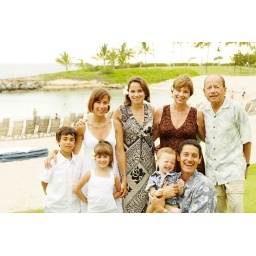
Strobist info: bare flash behind and to left on the ground pointing up, one bare flash in front on a chair.